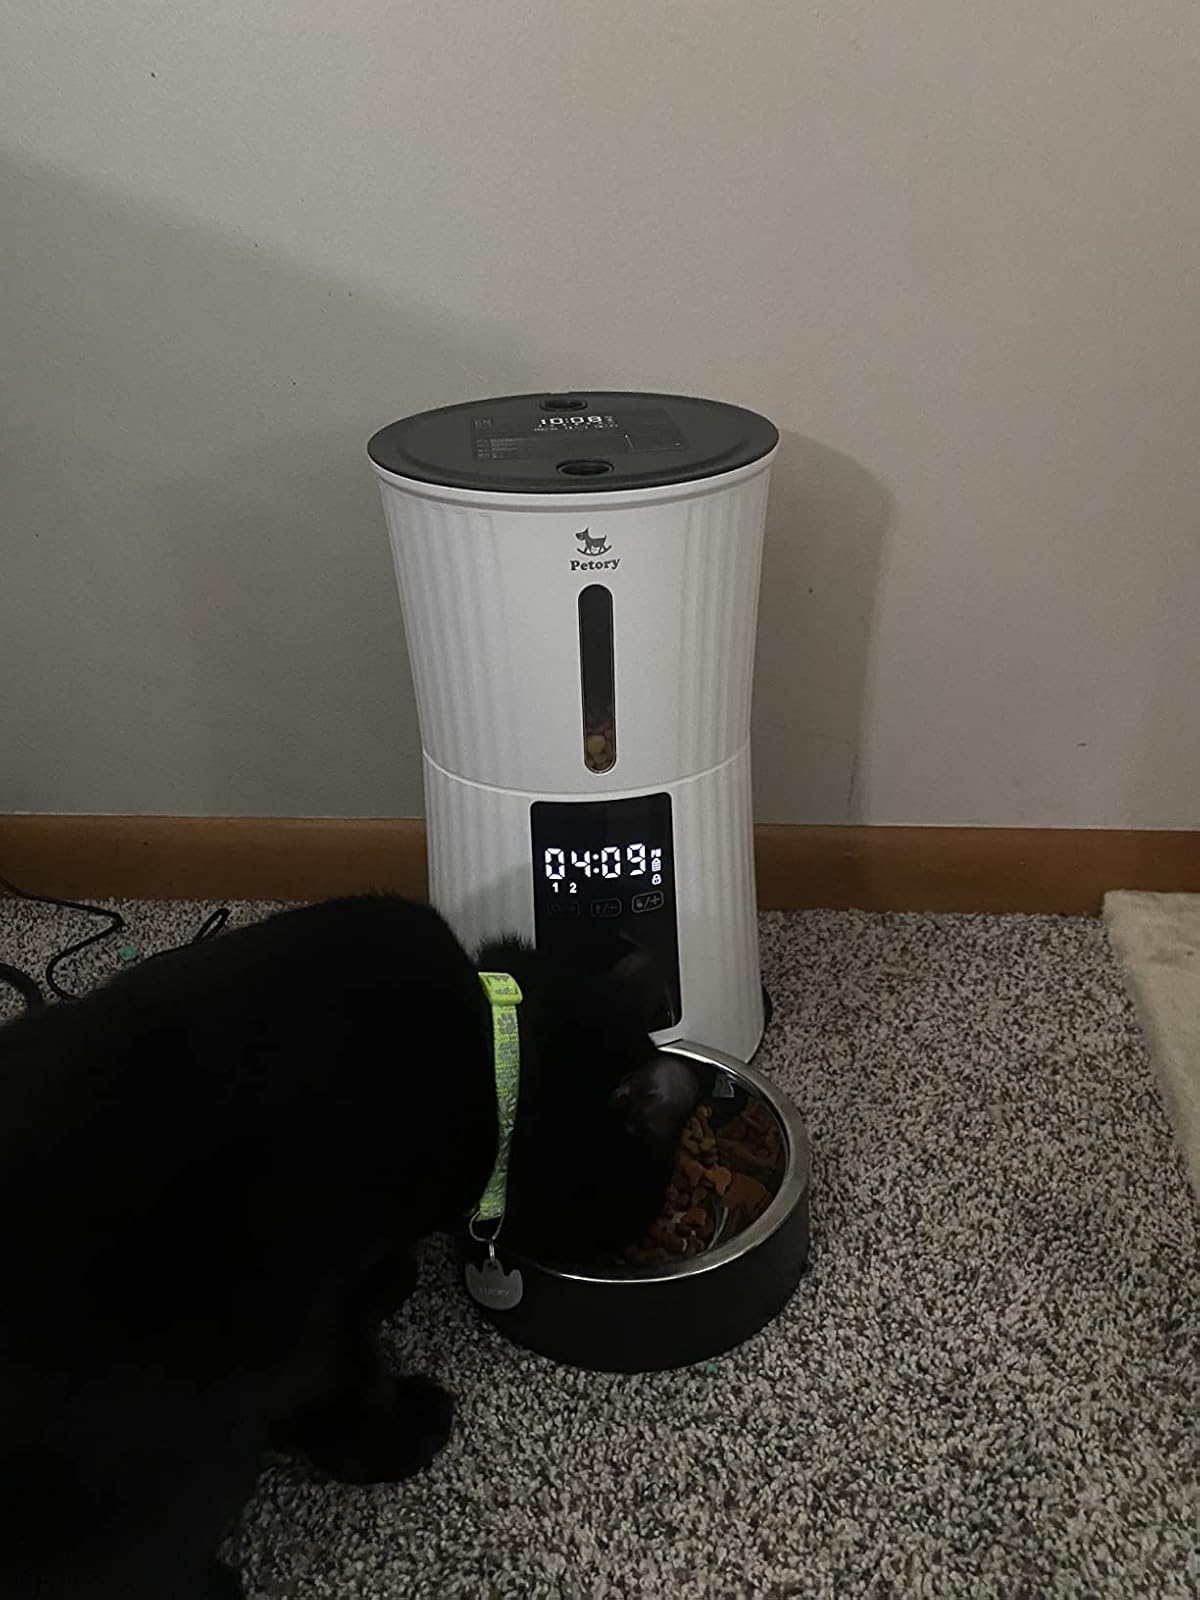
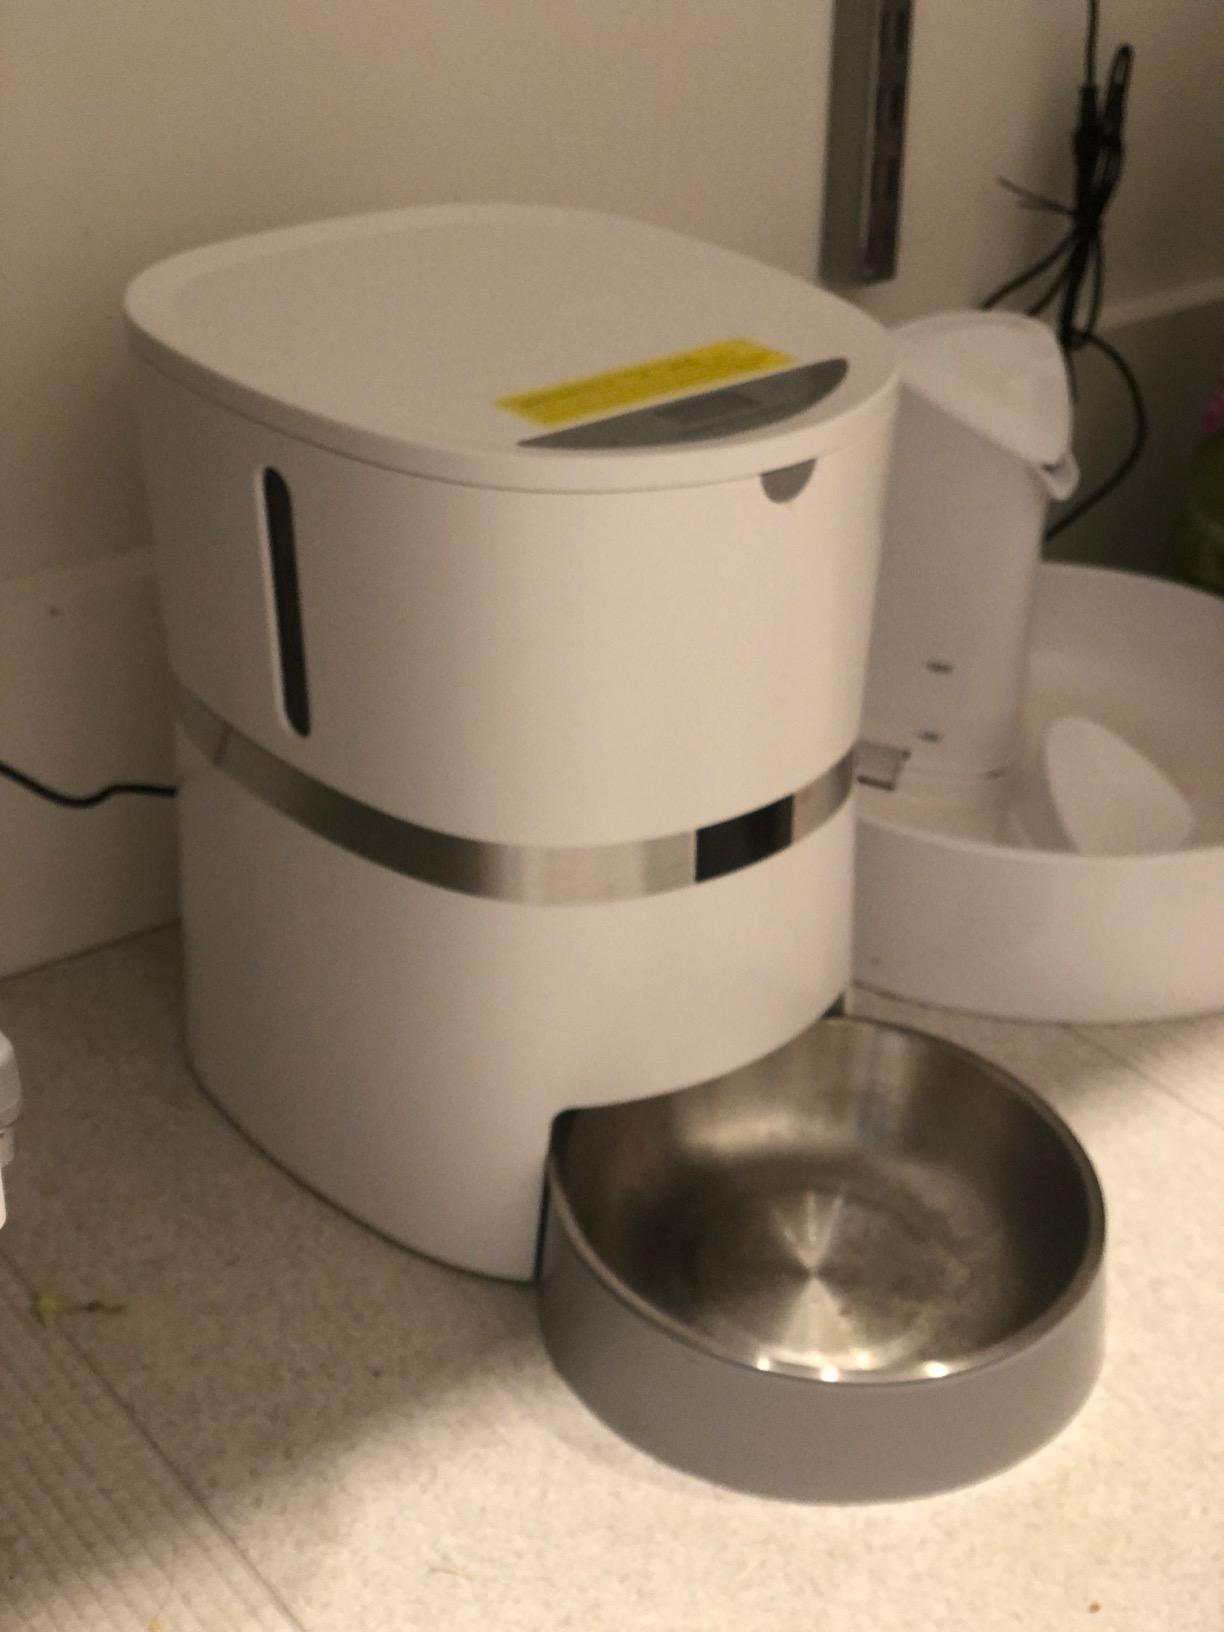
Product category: items_feeder
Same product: no